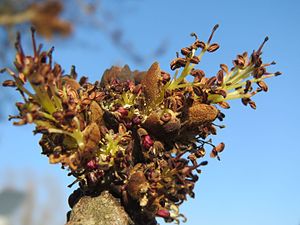
Ask (træ) / Galleri
Blomster.
Ask, også almindelig ask, er et op til 35 m højt træ, der vokser på fugtig bund i skov og krat. Den er ofte plantet. Ask har en åben krone og et let løv, som lader en del lys slippe igennem.